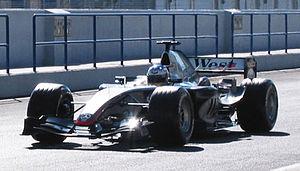
Alexander Wurz, né le 15 février 1974 à Waidhofen an der Thaya, en Autriche, est un pilote automobile autrichien. Wurz débute en championnat du monde de Formule 1 en 1997 au sein de l'écurie Benetton avant d'occuper le poste de pilote-essayeur et réserviste McLaren de 2001 à 2005, puis de terminer sa carrière en Formule 1 en 2007 chez Williams. Il compte trois troisièmes places comme meilleurs résultats.